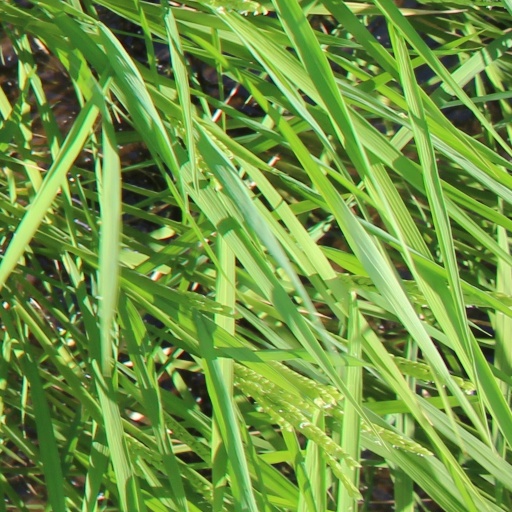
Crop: rice